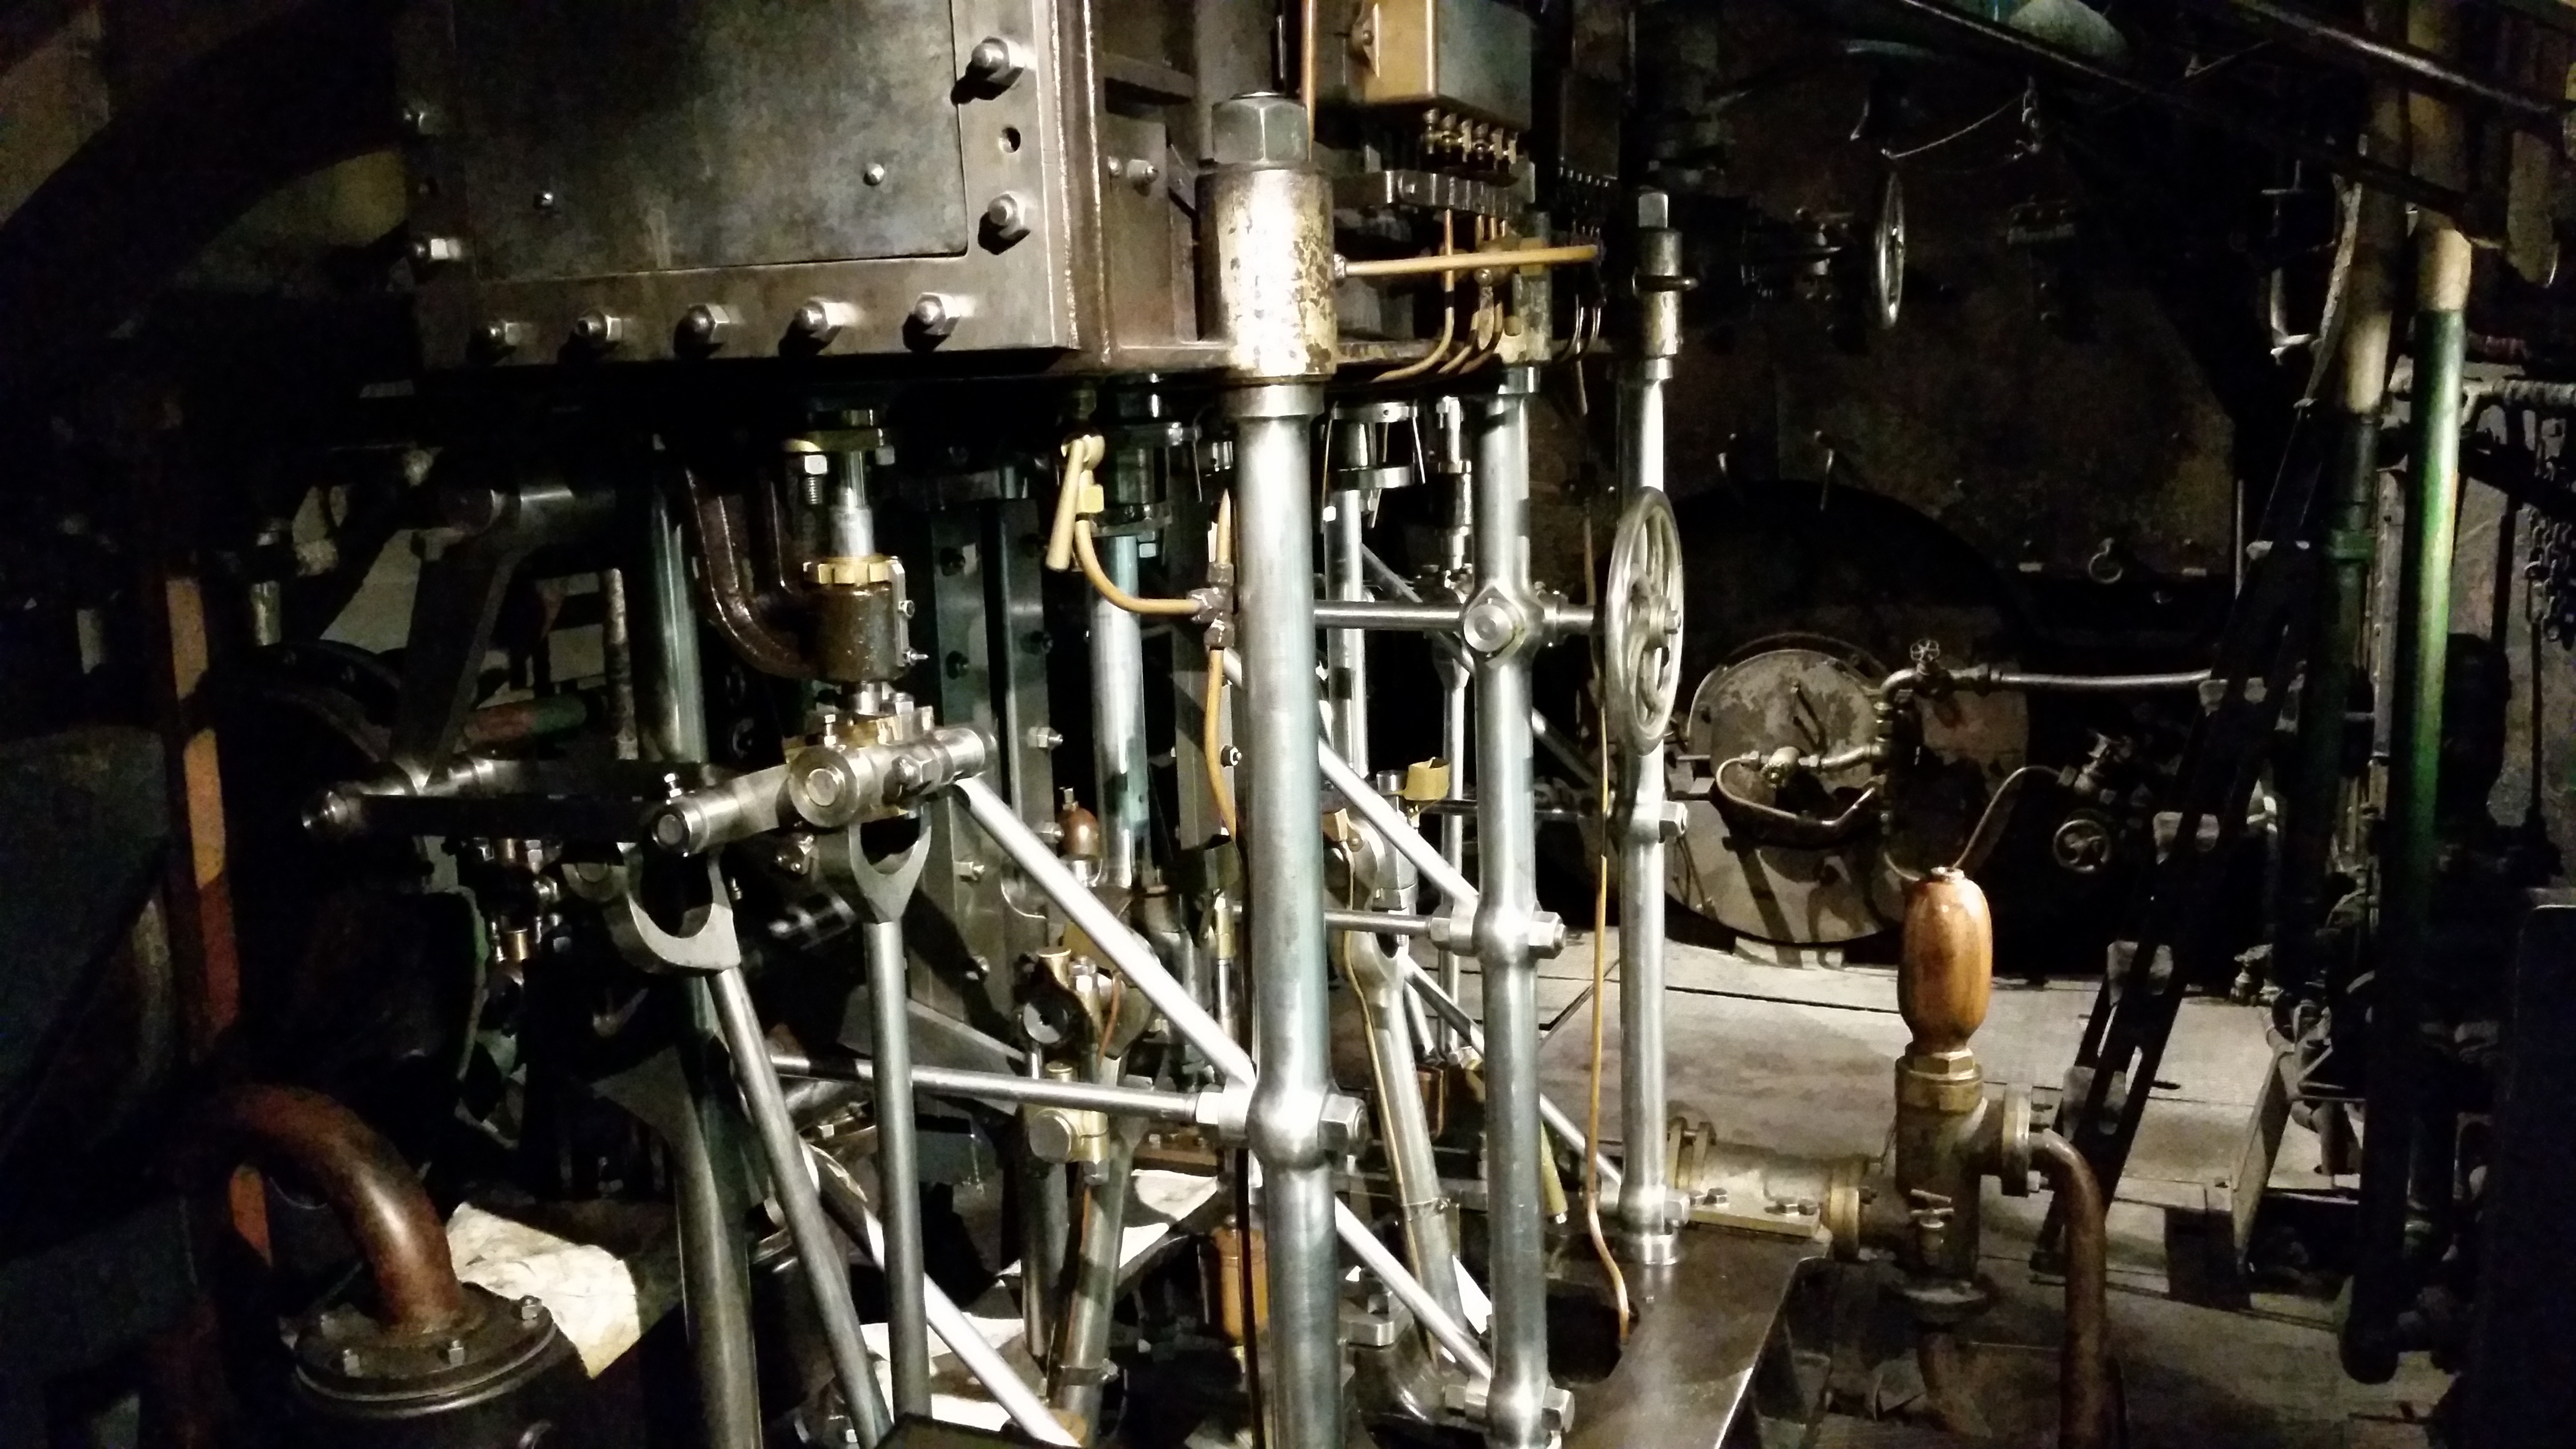
factory, industry, room, drum, drums, skin head percussion instrument